North Carolina General Assembly of 1782

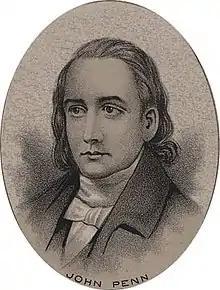
John Penn

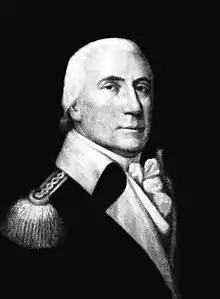
Governor Alexander Martin

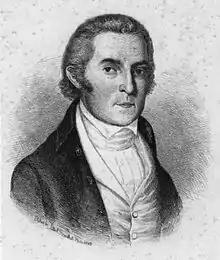
Sen. Willie Jones

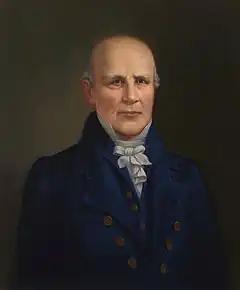
Sen. Nathaniel Macon

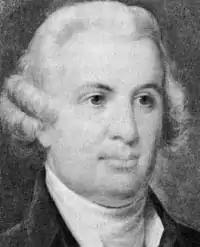
Rep. William Hooper

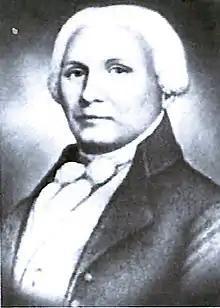
Rep. Joseph McDowell, Jr

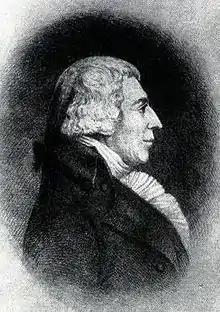
Rep. Richard Dobbs Spaight

There was one Senator and two members of the House of Commons for each of the 50 counties. In addition, each of the six districts had one representative each.